Nikolay Andreyev (photographer)

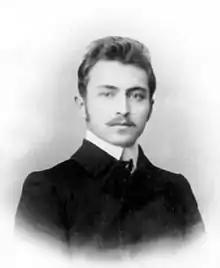
At 1920s

Nikolay Platonovich Andreyev (October 1, 1882 – April 13, 1947) was a pioneering Russian photographer and photo artist.